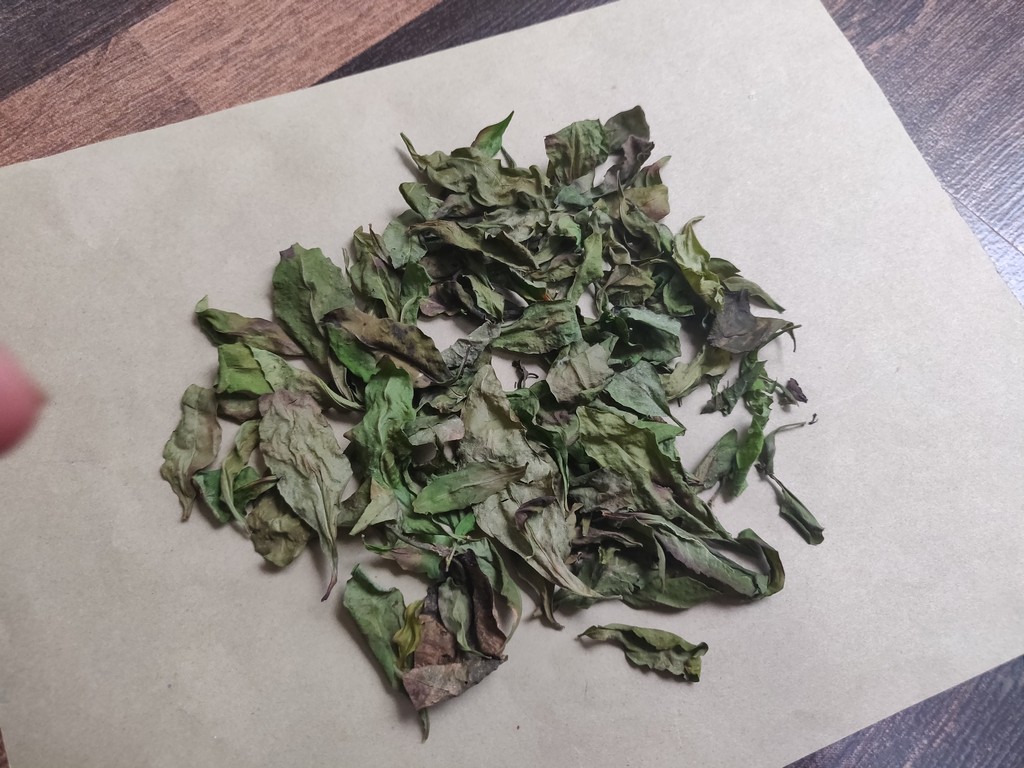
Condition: Dried
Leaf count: multiple
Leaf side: unknown